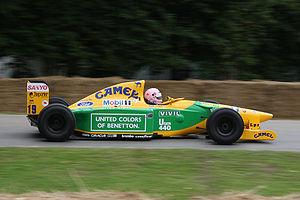
Benetton Formula 1 est une écurie de Formule 1 fondée par Luciano Benetton à la suite du rachat de l'écurie anglaise Toleman. Benetton a participé à 260 Grands Prix de Formule 1 entre 1986 et 2001, inscrit un total de 851,5 points en championnat du monde, remporté 27 victoires, obtenu 102 podiums, 15 pole positions et 36 meilleurs tours en course.
Le championnat du monde de Formule 1 1992 est remporté par le Britannique Nigel Mansell sur une Williams-Renault. Williams remporte le championnat du monde des constructeurs.